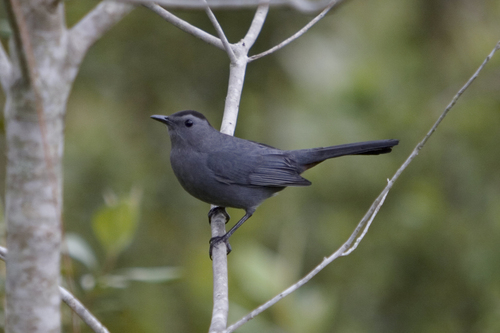
a bird with a pointed bill, black crown, and lighter black body plumage.
a small bird with black crown and blueish gray plumage.
this is a blackbird with a darker black crown and a short pointed bill.
this dark gray bird has a black crown and a long pointy beak.
a dark gray bird with black on the crown of its head, and a sharp beak.
this bird has wings that are black with round black eyes
this bird has wings that are black and has a small bill
this bird is mostly grey with a black crown, dark grey tailfeathers, and large black eyes.
this bird is entirely dark gray except for a black crown. the head is small in comparison to its body, and the beak is short and straight.
this bird has wings that are black and has a round belly
Species: Gray Catbird